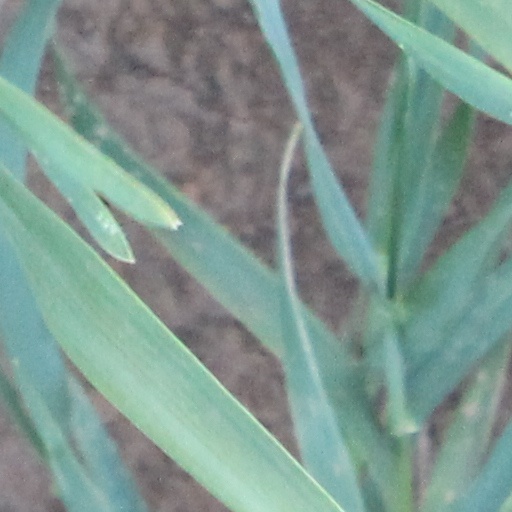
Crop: wheat